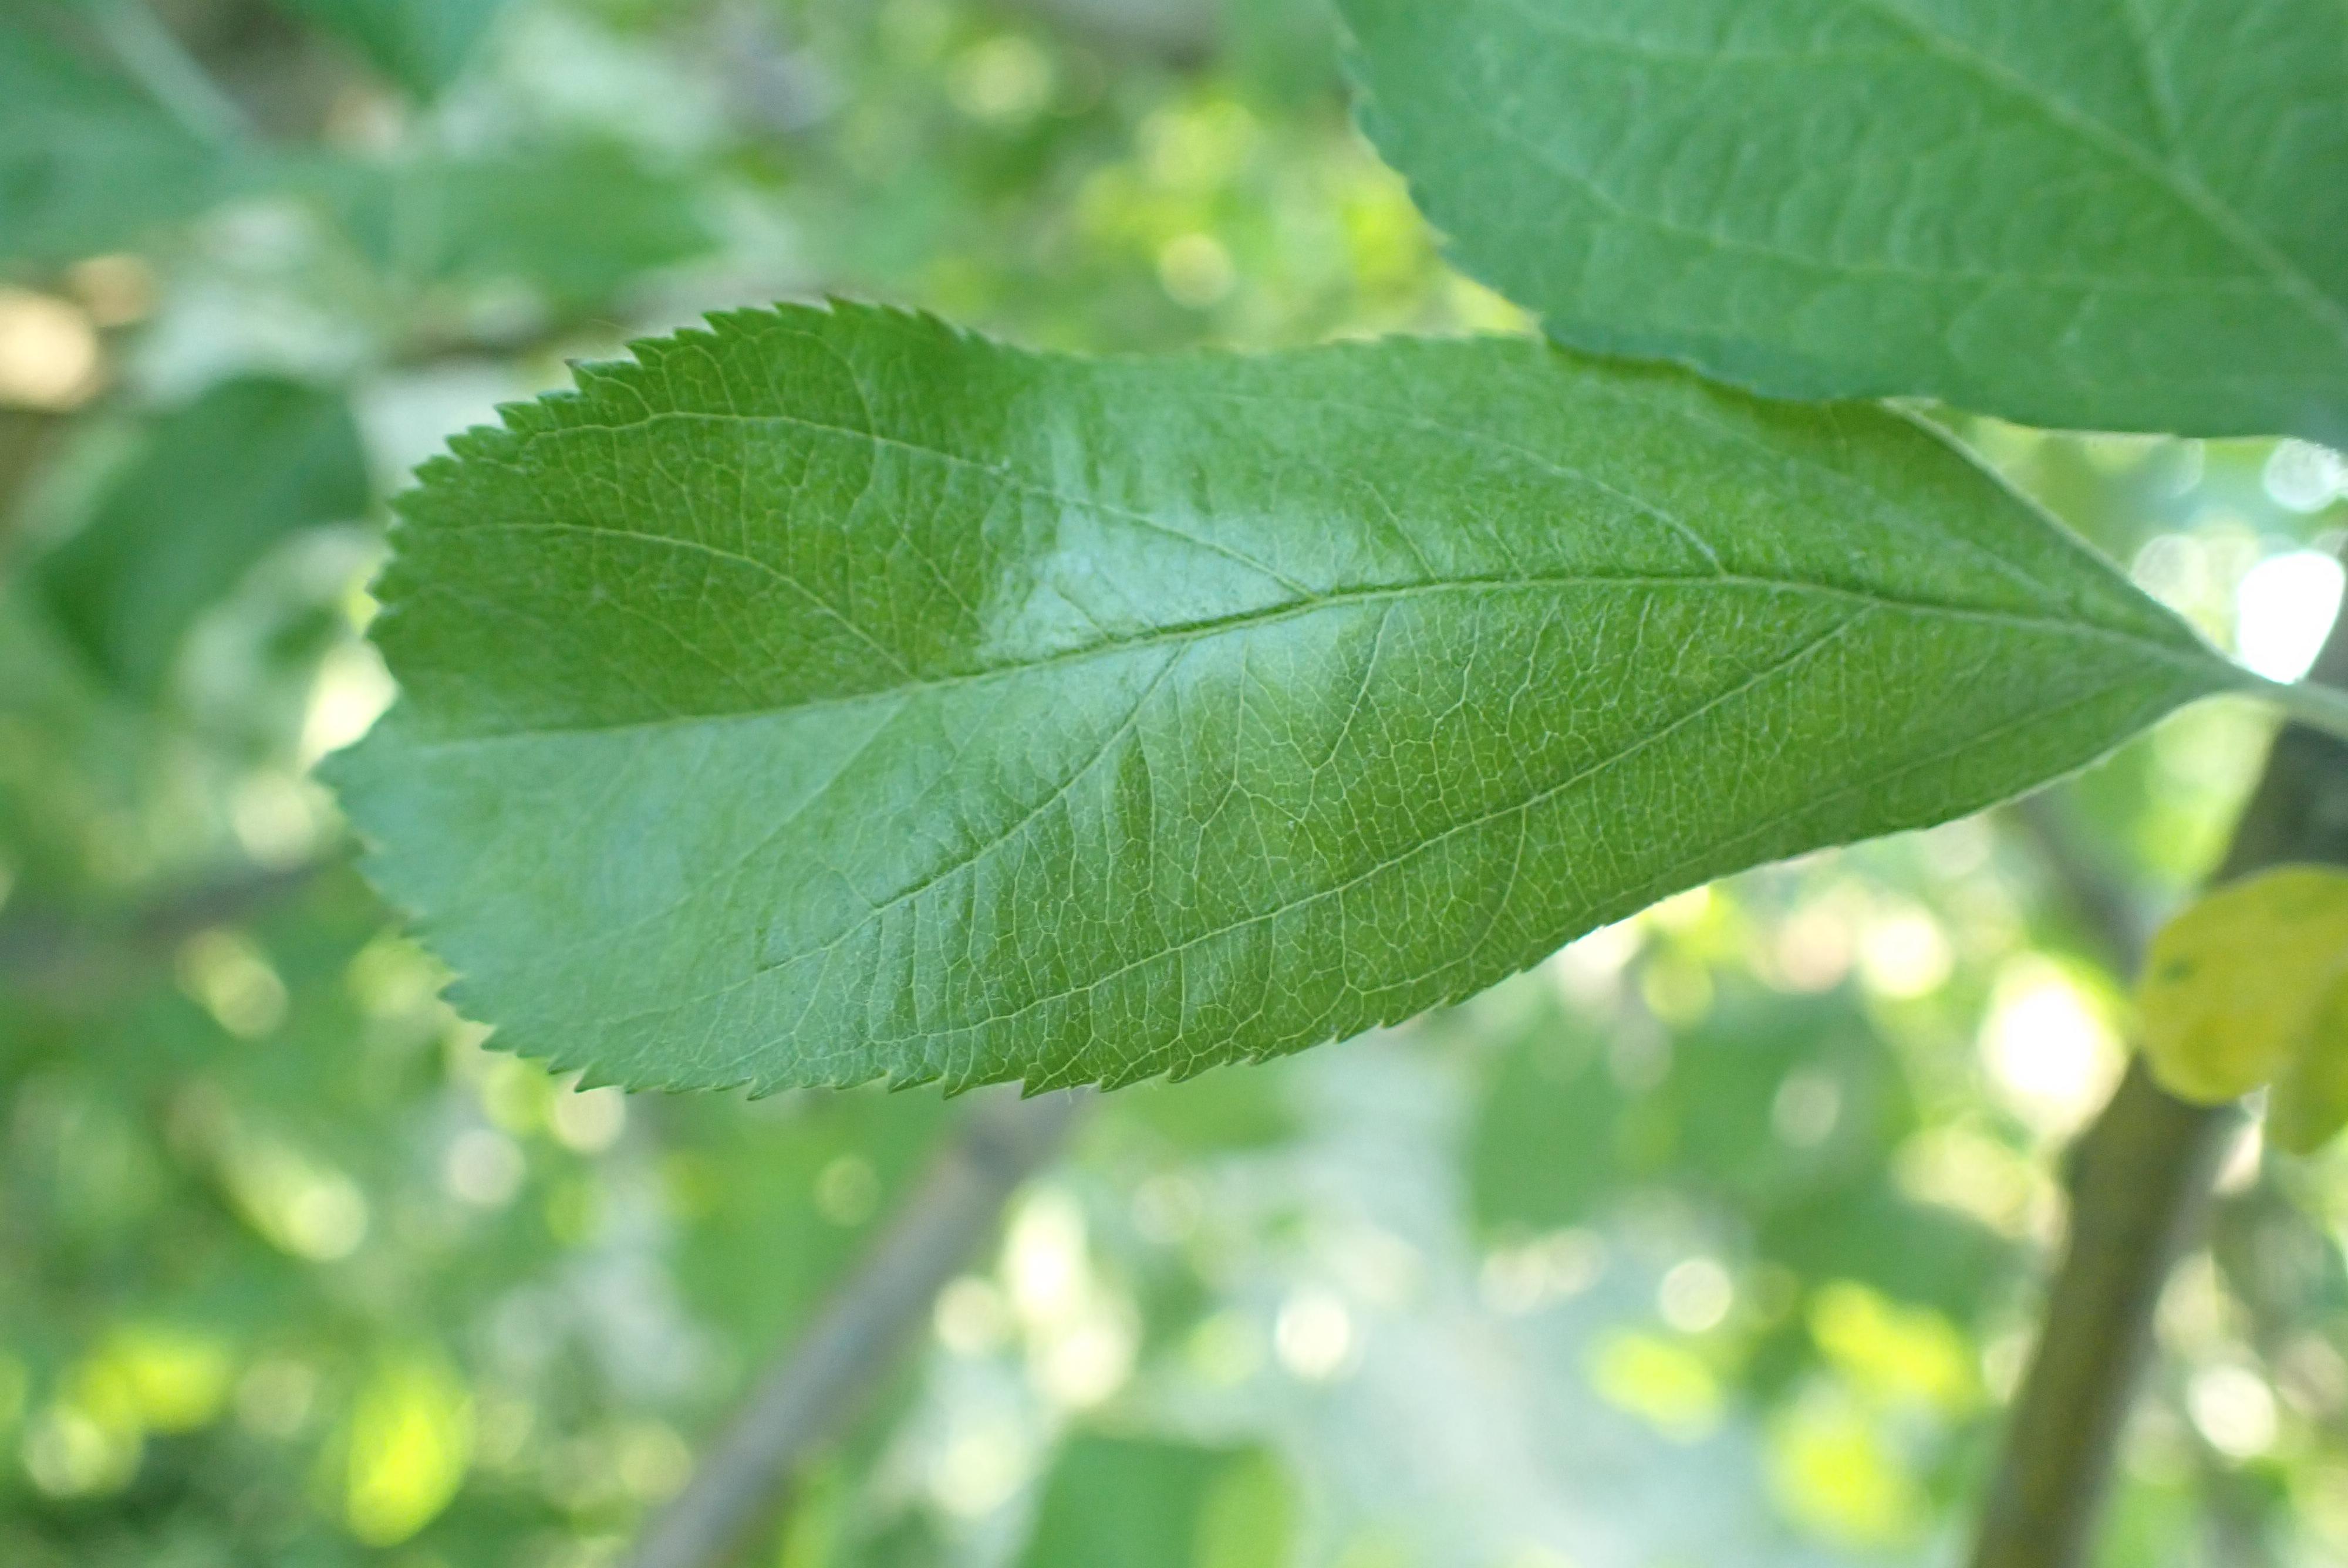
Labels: healthy